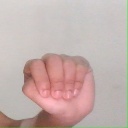
अक्षर: ठ